Petra Kvitová career statistics

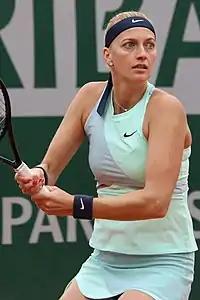
Kvitova at the 2022 French Open

"Only main-draw results in WTA Tour, Grand Slam tournaments, Fed Cup/Billie Jean King Cup, Hopman Cup, United Cup and Olympic Games are included in win–loss records."